Letter of appointment (Mormonism)

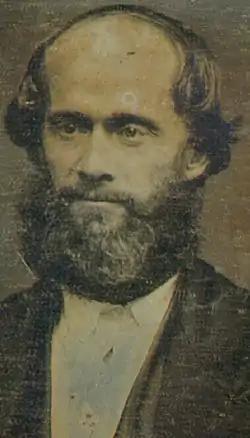
1856 daguerreotype of James Strang, taken on Beaver Island, Lake Michigan, by J. Atkyn, itinerant photographer and later one of Strang's assassins.

James J. Strang was from Scipio, New York and received "no education after the age of 15." Having educated himself, he became a lawyer by the age of 22. He was a latecomer to the Church of Jesus Christ of Latter Day Saints, converting and being baptized and ordained by Joseph and Hyrum Smith in early 1844, both of whom were murdered by an anti-Mormon mob on June 27 of that year. Upon Smith's death, a number of individuals came forward to lead his church, including Strang. As a recent convert, Strang did not yet possess the name recognition among rank-and-file Mormons that was enjoyed by Brigham Young and Sidney Rigdon, two contenders who claimed leadership on the basis of rank - Young as president of the Quorum of the Twelve and Rigdon as sole survivor of the First Presidency. Hence, Strang, as an unknown new convert, faced an uphill battle in his quest to be recognized as the heir to Smith's prophetic mantle.